Hot Tuna

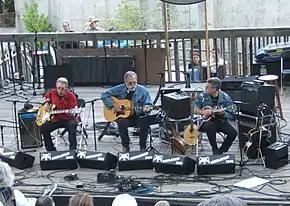
Hot Tuna at MerleFest 2006. Left to right, Jack Casady, Jorma Kaukonen and Barry Mitterhoff.

Hot Tuna again reformed in 1986, with producer Joey Balin joining on rhythm guitar until 1987. Kantner joined the band in 1987 and 1988, adding some old Jefferson Airplane songs to the setlist. Grace Slick appeared with them for one show at The Fillmore in March 1988. The band continued into 1989 and Kaukonen and Casady joined the 1989 Jefferson Airplane reunion album and tour, performing acoustic Hot Tuna sets in the middle of each show. At the end of the Airplane tour, Hot Tuna resumed their electric performances, adding Falzarano and drummer Joey Stefko. Shortly thereafter, New Yorker Harvey Sorgen replaced Stefko on drums and Galen Underwood joined on keyboards for their first album of all new material in almost 14 years, 1990's "Pair a Dice Found". Kaukonen and Falzarano both contributed original songs.